Marlon Bundo

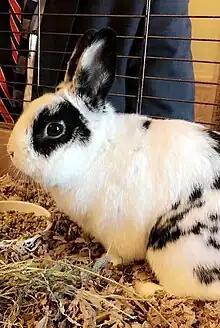
Bundo in 2017

Marlon Bundo (2012/2013 – January 15, 2022), also known as Bunny of the United States (BOTUS), was a rabbit belonging to the family of Mike Pence, the 48th vice president of the United States from 2017 to 2021.